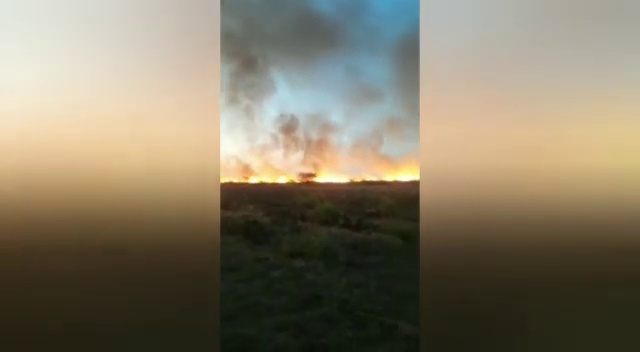
Fire: yes
Smoke: yes